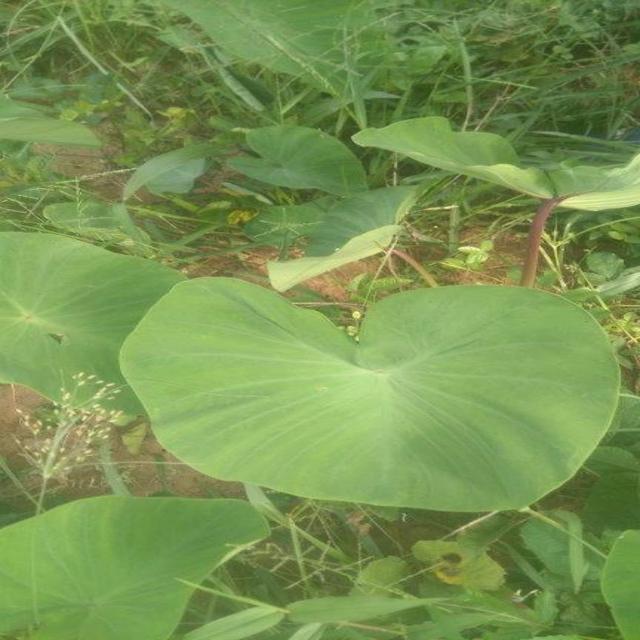
Label: Healthy